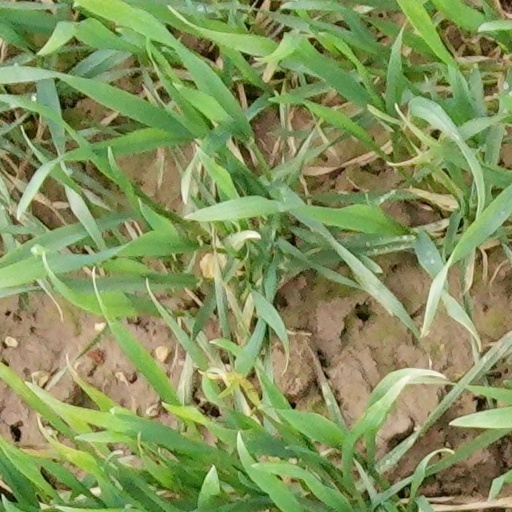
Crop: wheat